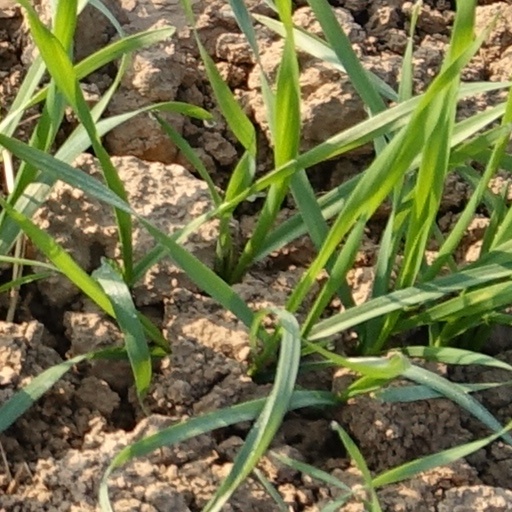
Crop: wheat